John S. Rice

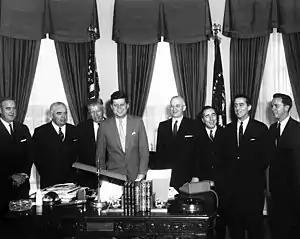
Rice (fourth from right) with President Kennedy and other ambassadors in March 1961

In 1955, Governor George Leader named Rice to the first round of appointments to the overhauled Pennsylvania Liquor Control Board. He resigned from the board later that year, when Leader appointed him Secretary of the Department of Property and Supplies (now the Department of General Services).